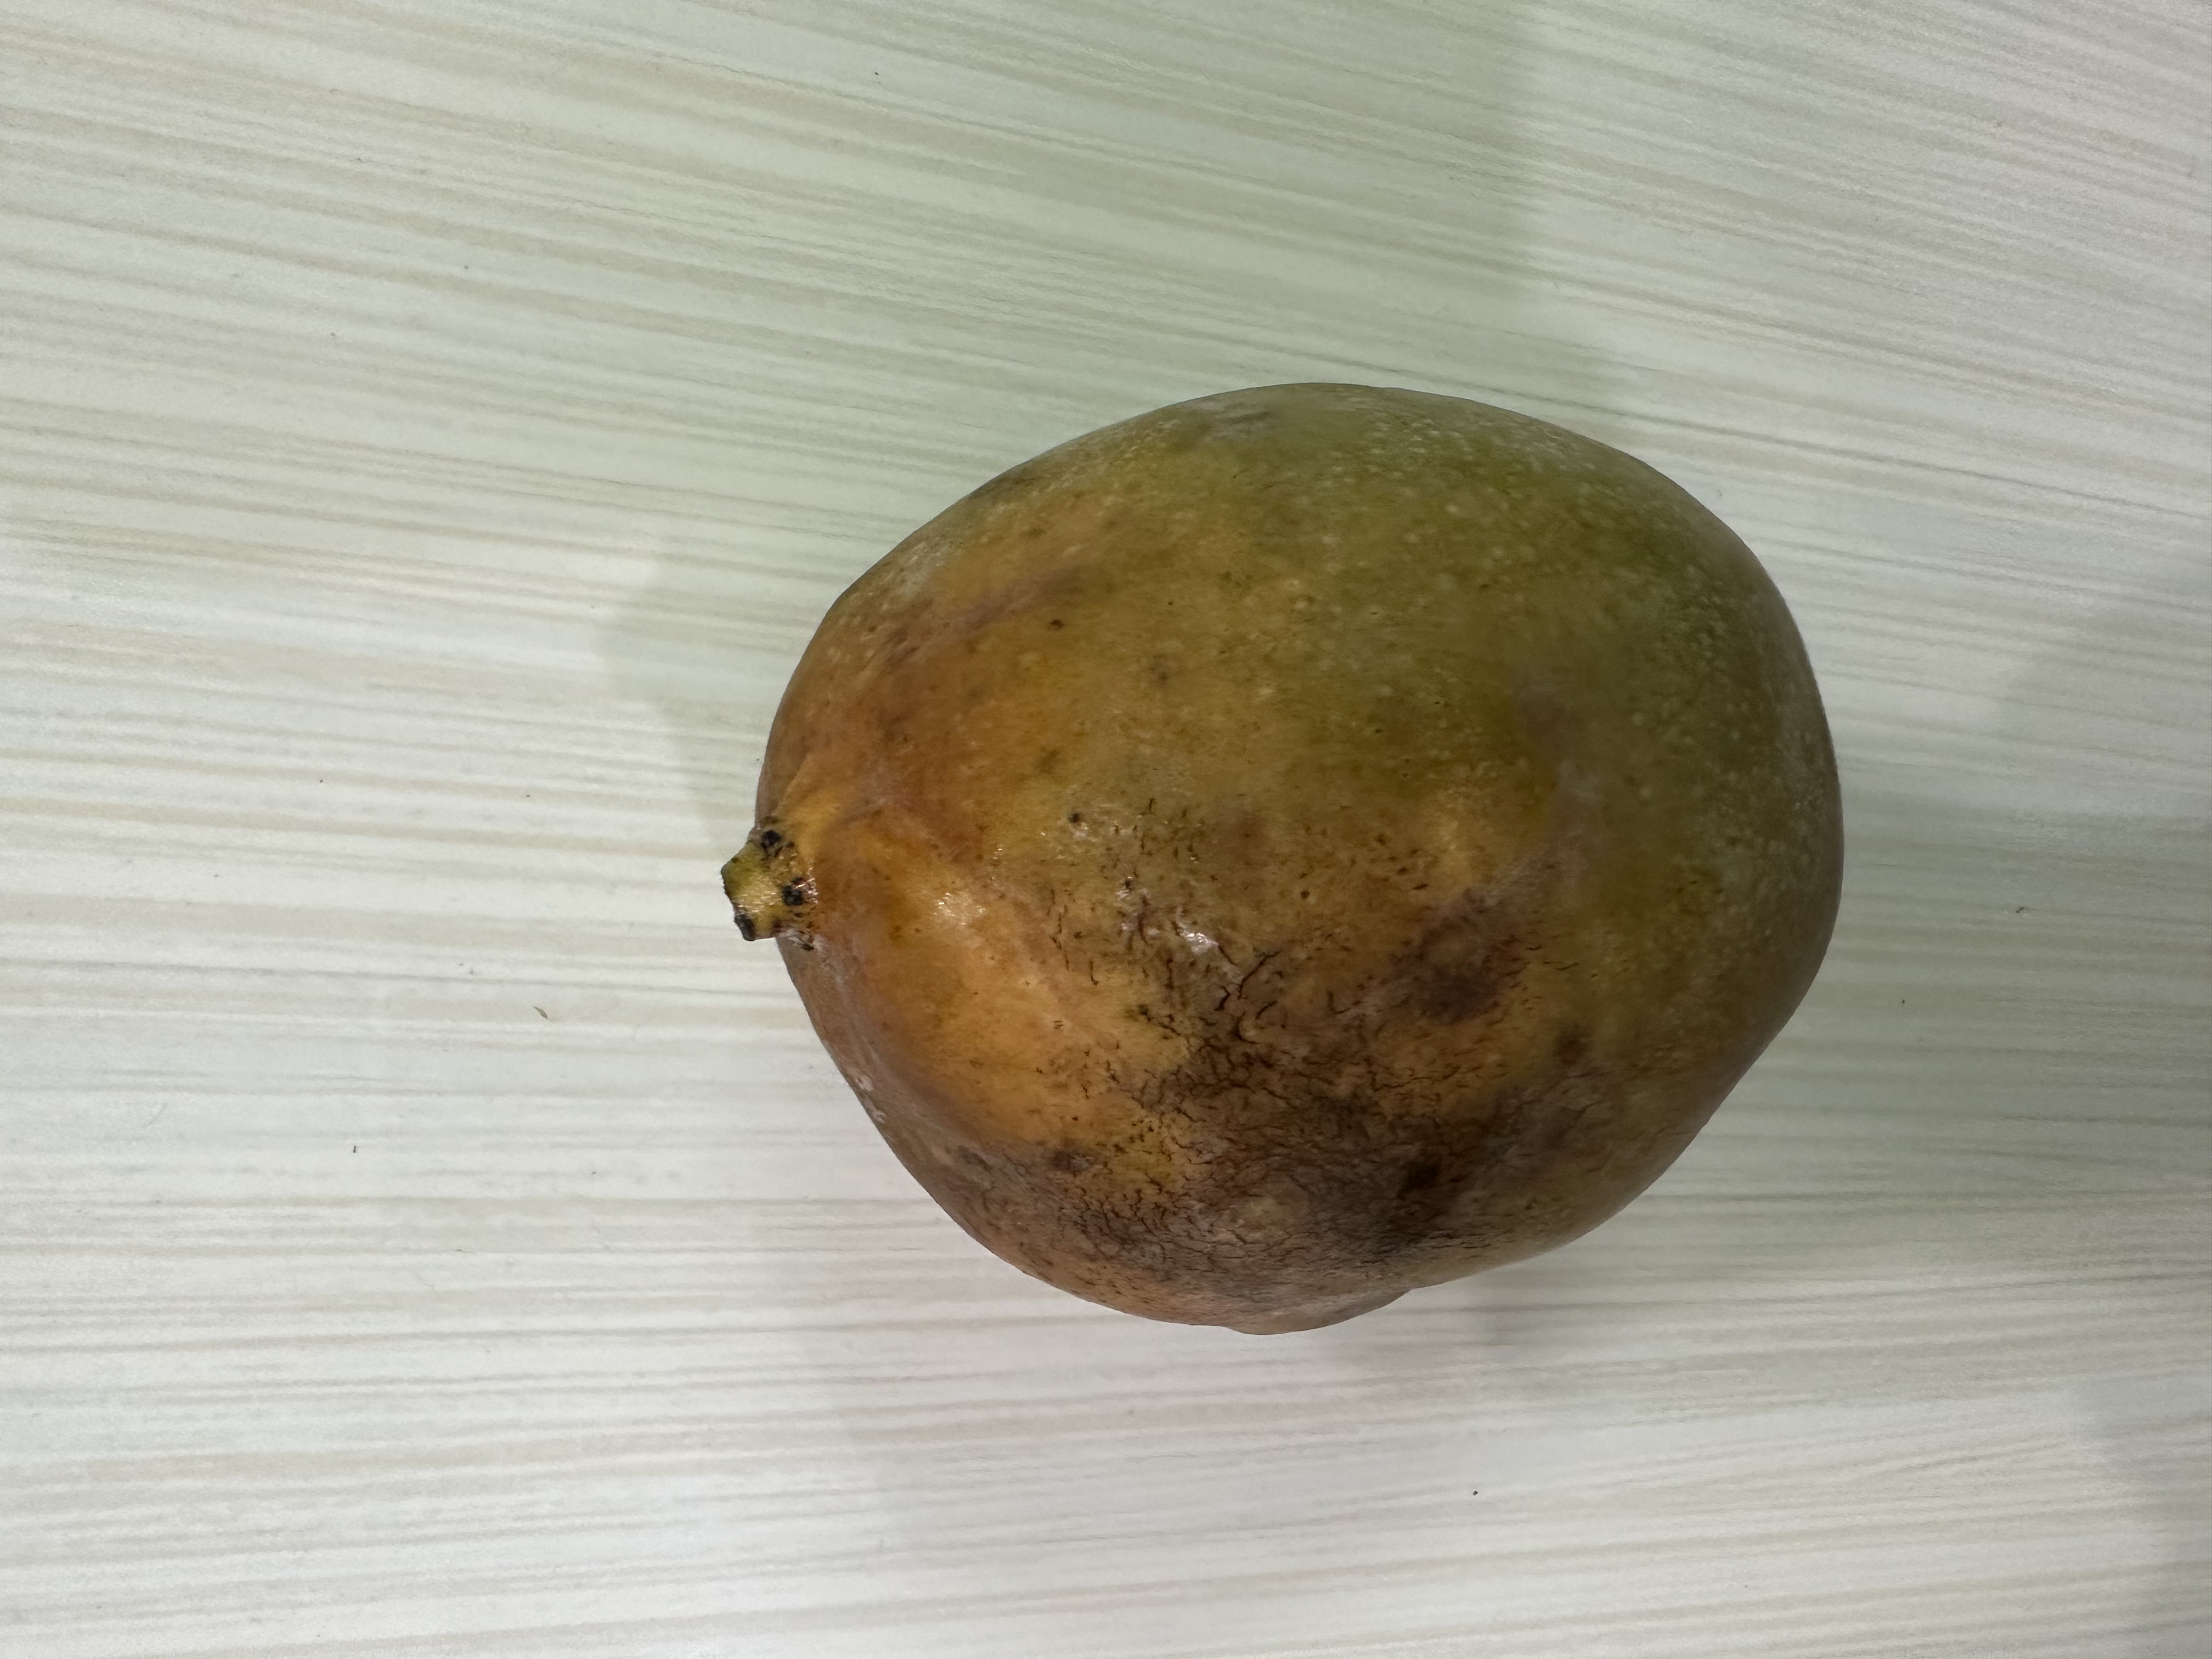
Mango variety: Bari-7